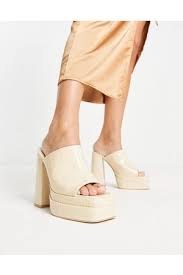
Label: Clog